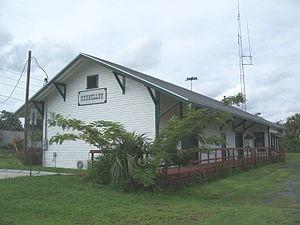
Dunnellon est une ville américaine située dans le comté de Marion en Floride.